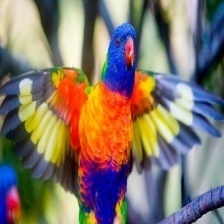
Species: RAINBOW LORIKEET
Scientific name: TRICHOGLOSSUS MOLUCCANUS
ImageNet parent category: lorikeet